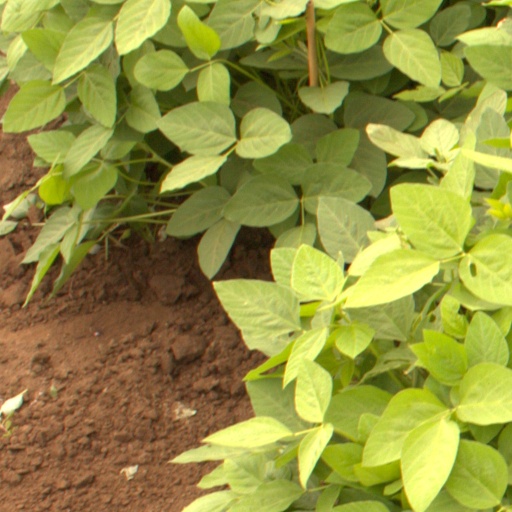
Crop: soybean